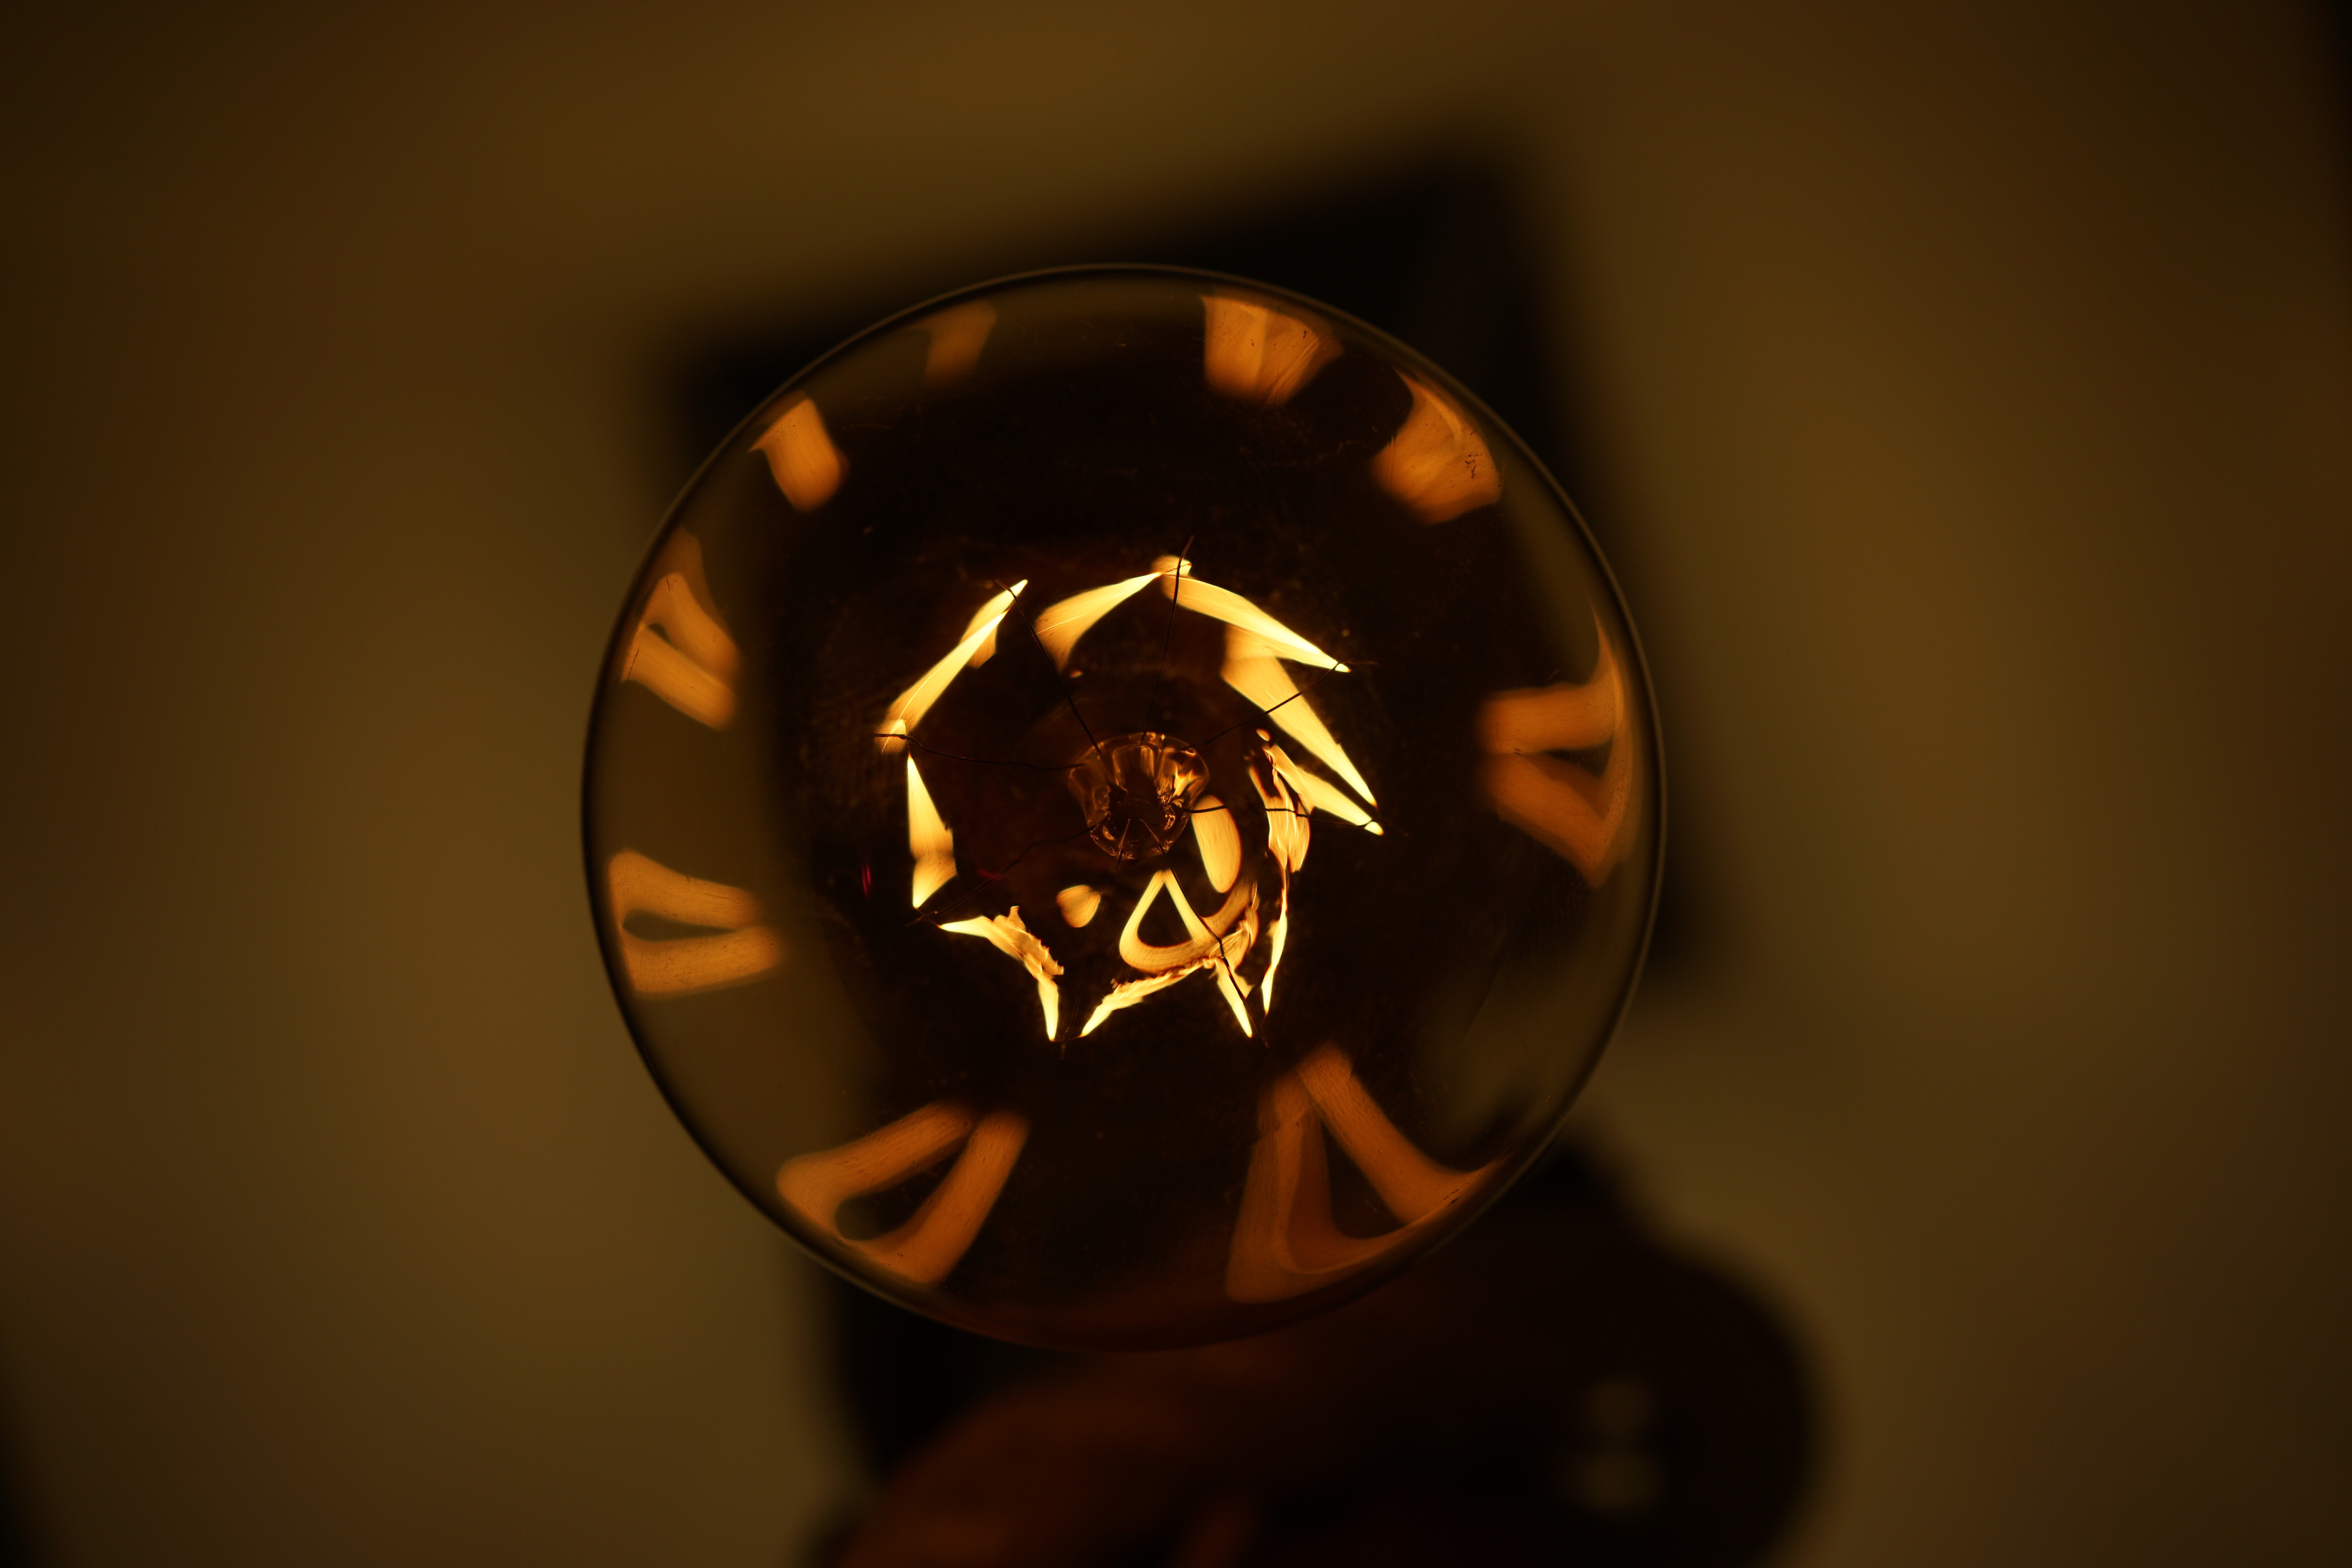
hand, light, white, photography, glass, number, reflection, shadow, darkness, black, yellow, lighting, circle, close up, shape, macro photography, incandescent light bulb